2014 European Parliament election in Finland

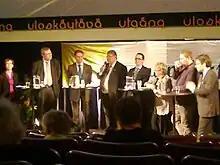
Hustings panel with Finnish political party chairpersons and top candidates on Europe Day 2014. Left to right: Sari Essayah, Mikael Pentikäinen, Jyrki Katainen, Timo Soini, Carl Haglund, Liisa Jaakonsaari, Paavo Arhinmäki, Ville Niinistö.

An election for the election of the delegation from Finland to the European Parliament took place on 25 May 2014 with advance voting from 14 to 20 May. Finnish voters elected thirteen members to the European Parliament.